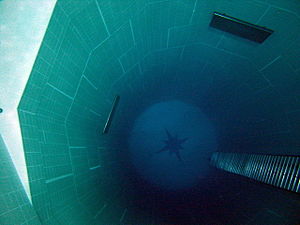
Nemo 33
Et kig ned i den dybeste del af Nemo 33.  34,5 meter dyb.
Nemo 33 er en af verdens dybeste indendørs pooler. Den havde rekorden, som den dybeste i 10 år, men er nu blev overgået af Y-40. Den største dybde i Nemo 33 er 34,5 meter, og selve bassinet indeholder 2,5 mio. liter vand.